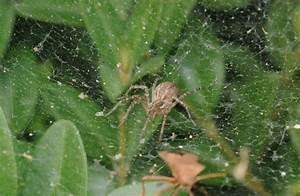
spider